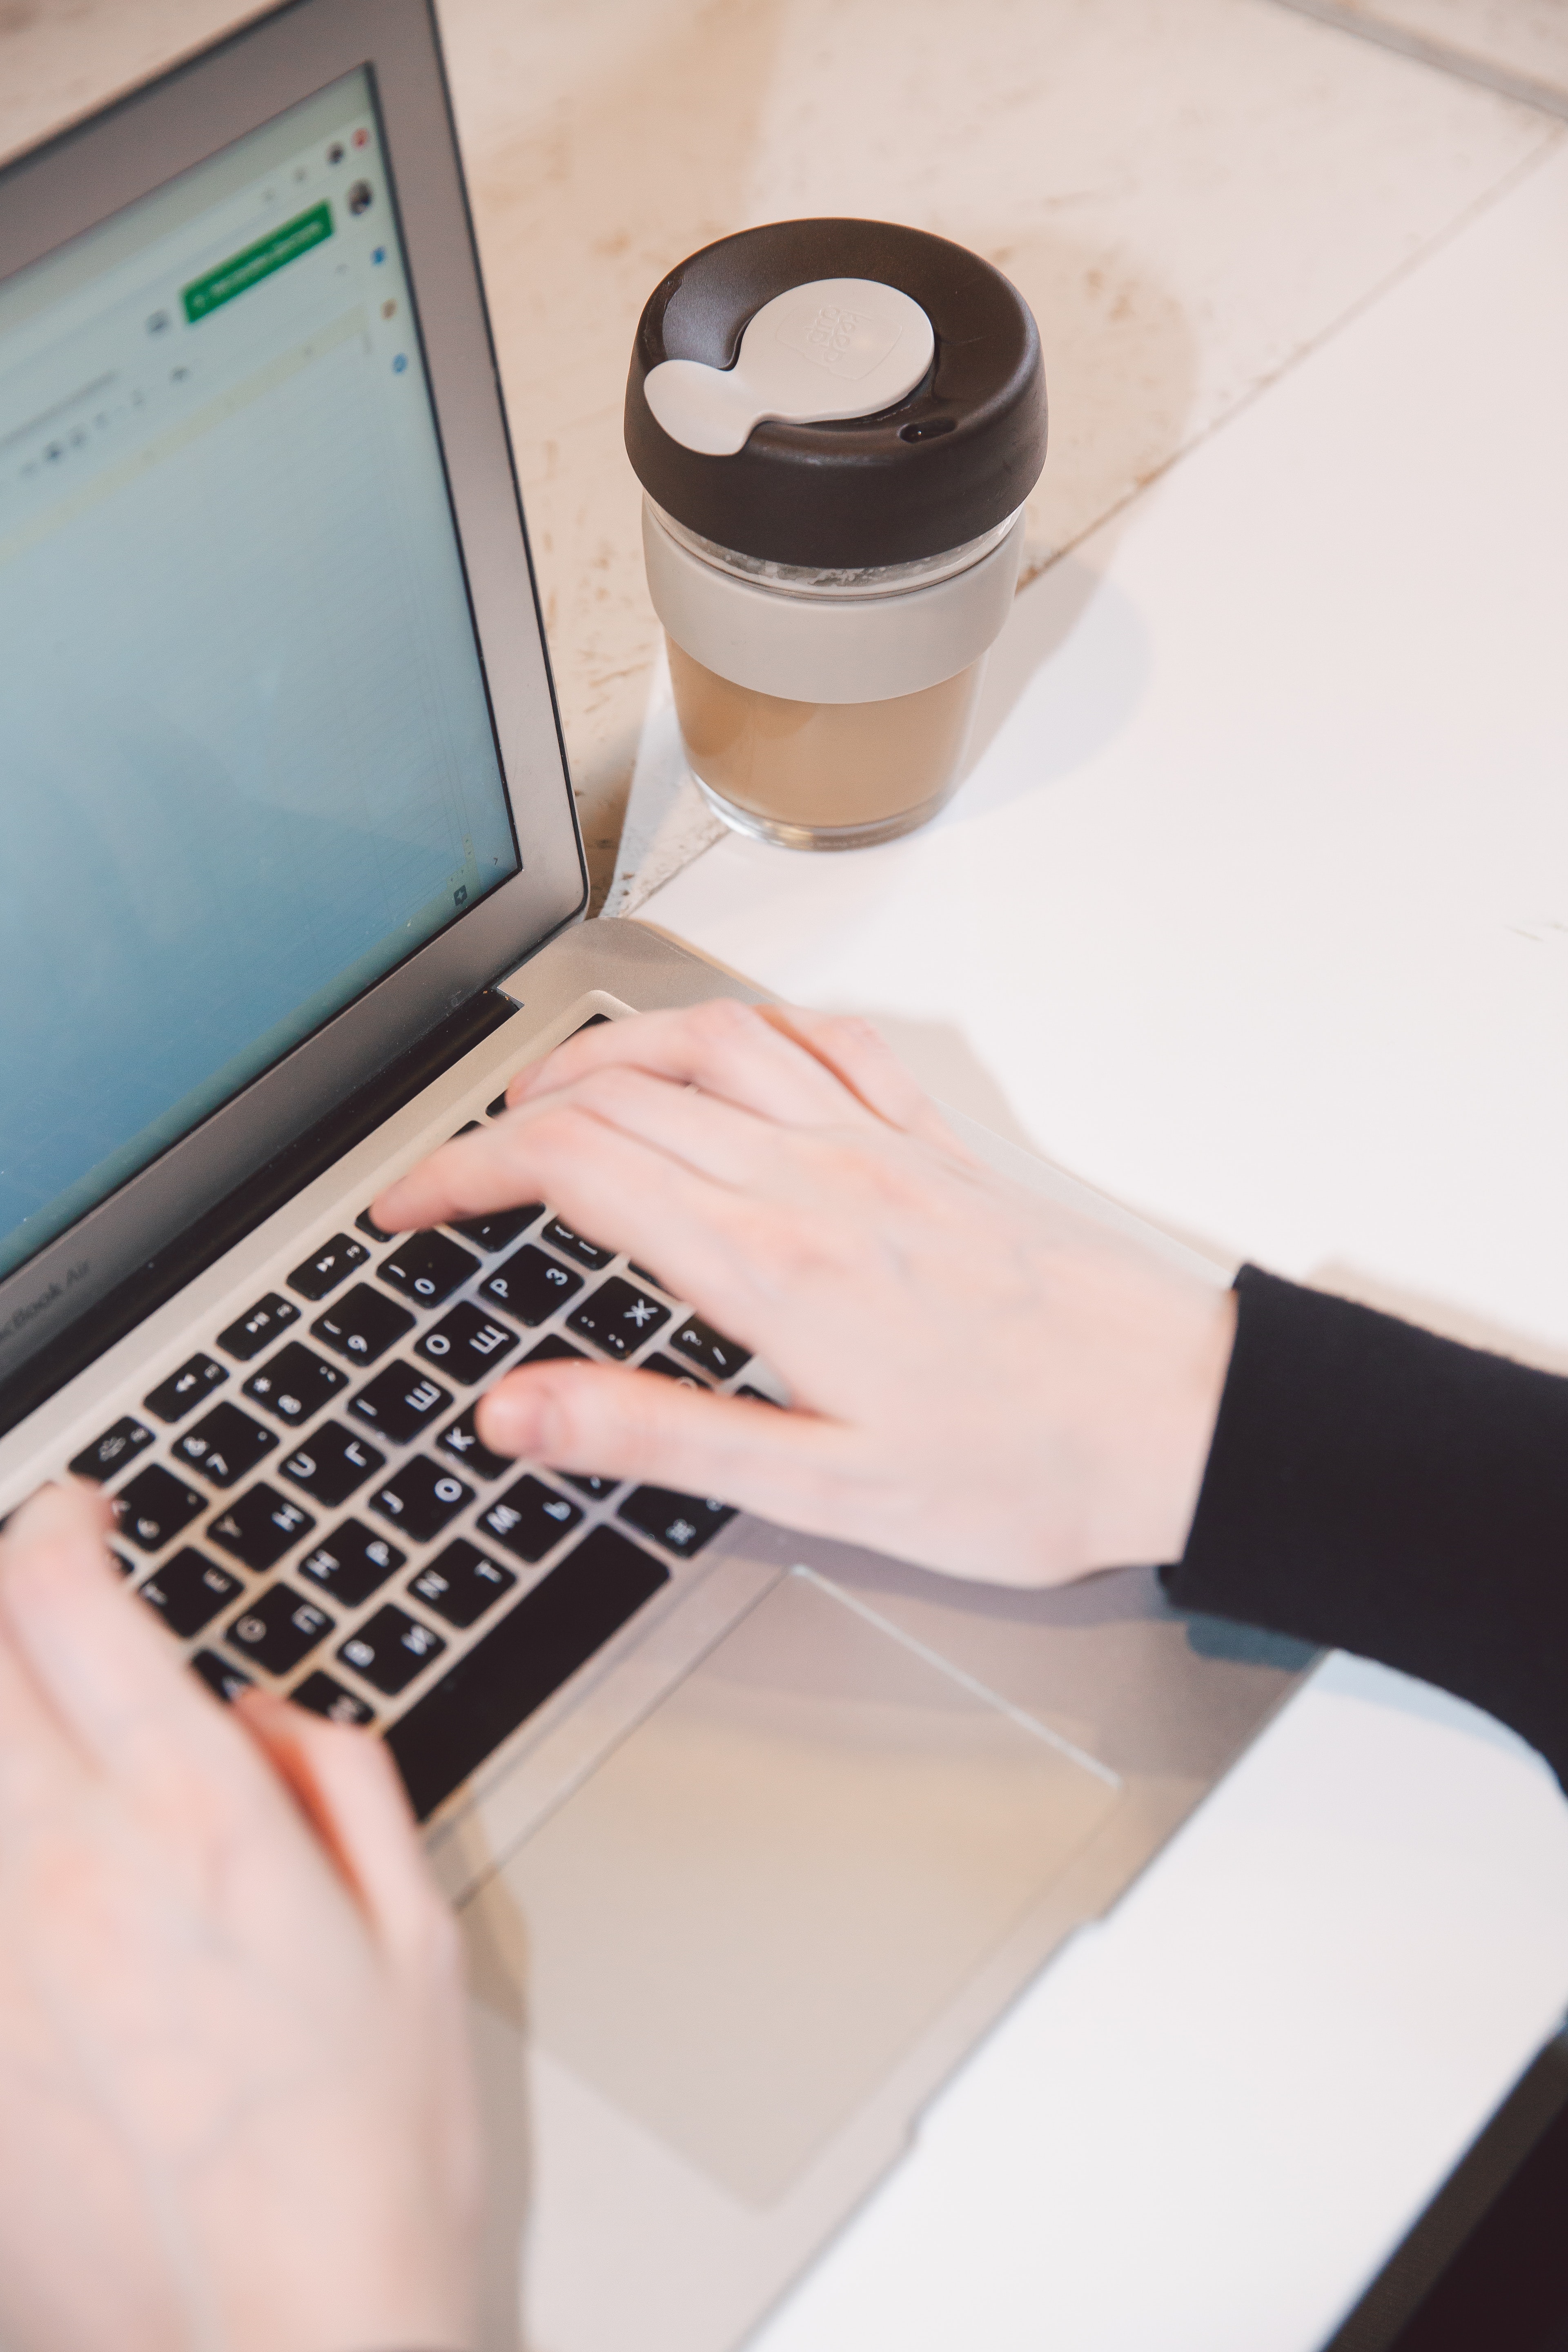
mac, hand, technology, design, finger, electronic device, gadget, office equipment, nail, furniture, gesture, drinkware, fashion accessory, interior design, desk, wrist, tableware